Kubo and the Two Strings

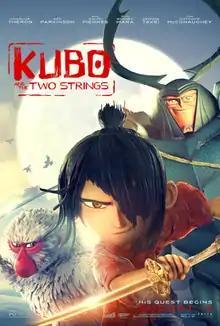
Theatrical release poster

Kubo and the Two Strings is a 2016 American stop-motion animated fantasy film directed by Travis Knight and written by Marc Haimes and Chris Butler. Produced by Laika, the film stars the voices of Charlize Theron, Art Parkinson, Ralph Fiennes, Rooney Mara, George Takei and Matthew McConaughey. Set in feudal Japan, the film revolves around Kubo, a young boy who wields a magical musical instrument and whose left eye was stolen during infancy. Accompanied by an anthropomorphic snow monkey charm and a human-stag beetle hybrid, he must embark on a quest to defeat his mother's baleful twin sisters and his ominous grandfather, the Moon King, who is responsible for stealing his left eye.